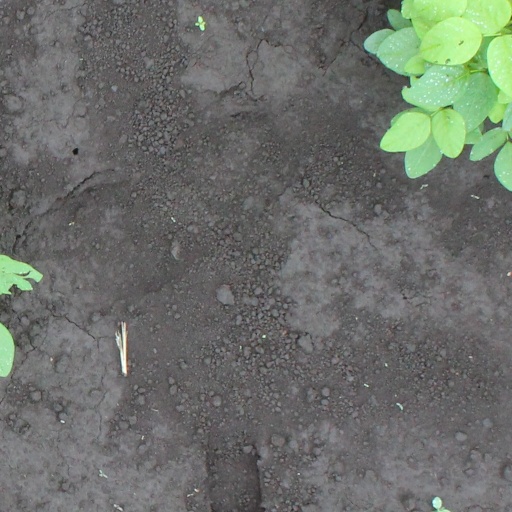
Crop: soybean